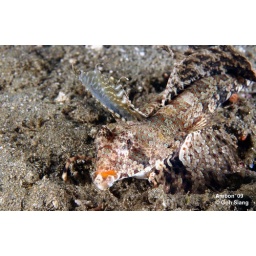
Fingered Dragonet. It &amp;quot;crawls&amp;quot; on the sand bed and is usually found in sandy area